Sky position (RA, Dec in degrees): 199.338, 18.011
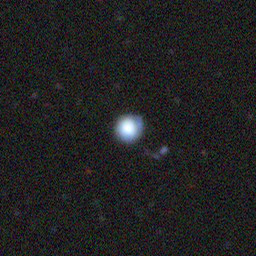
Galaxy morphology: Round Smooth Galaxies